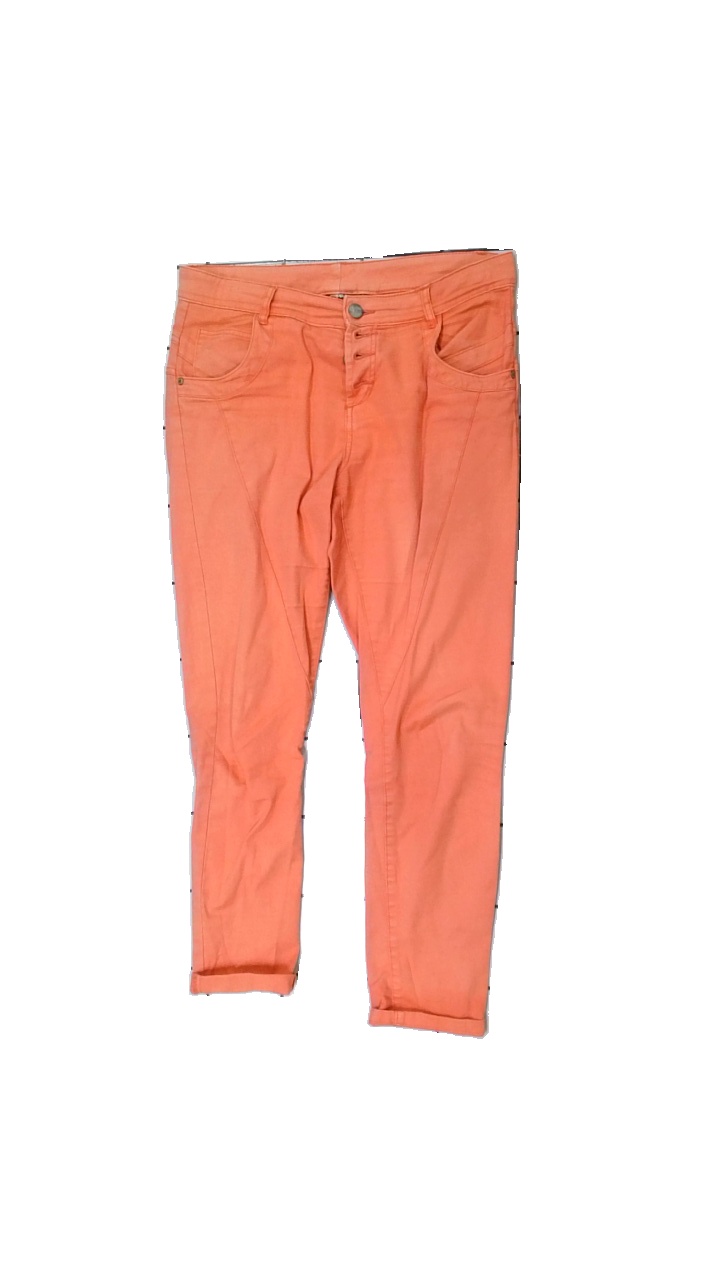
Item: Trousers (Ladies)
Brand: Kappahl
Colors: Orange
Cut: Regular
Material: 100% cotton
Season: All
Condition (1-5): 3
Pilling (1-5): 4
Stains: Minor
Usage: Remake
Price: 50-100